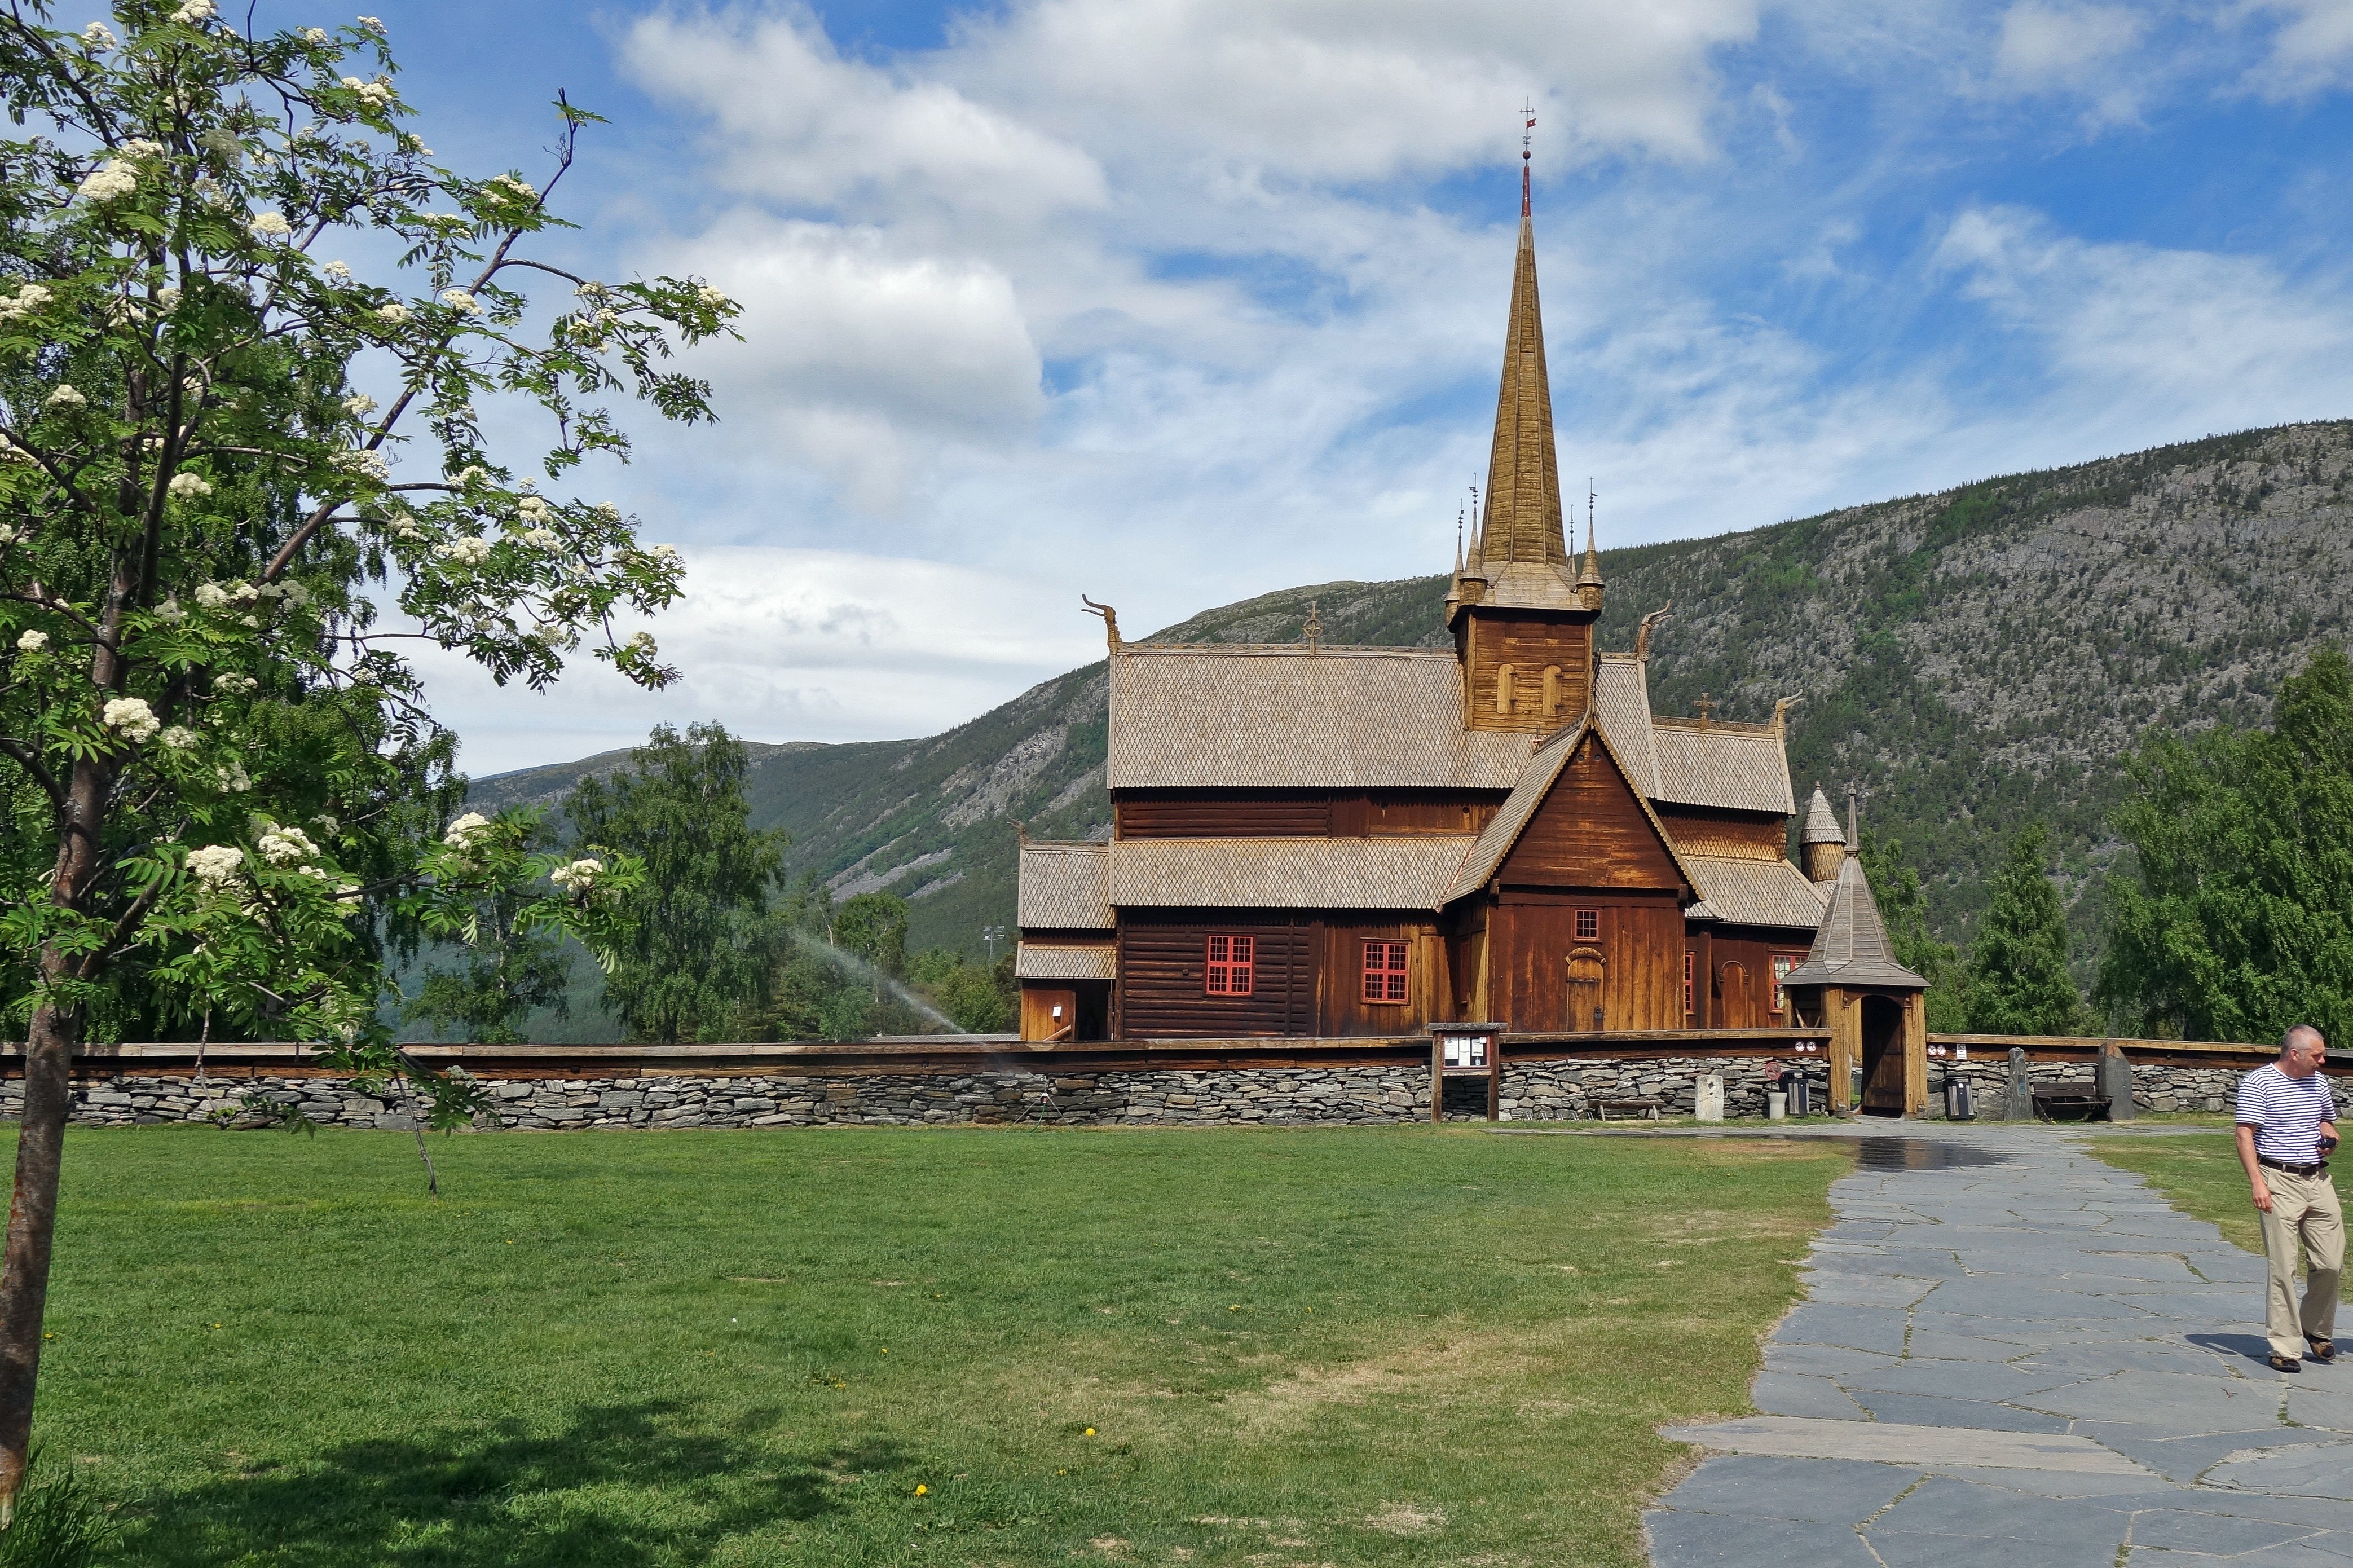
building, vacation, temple, place of worship, tourism, estate, rural area, chapel, monastery, village, church, wat, shrine